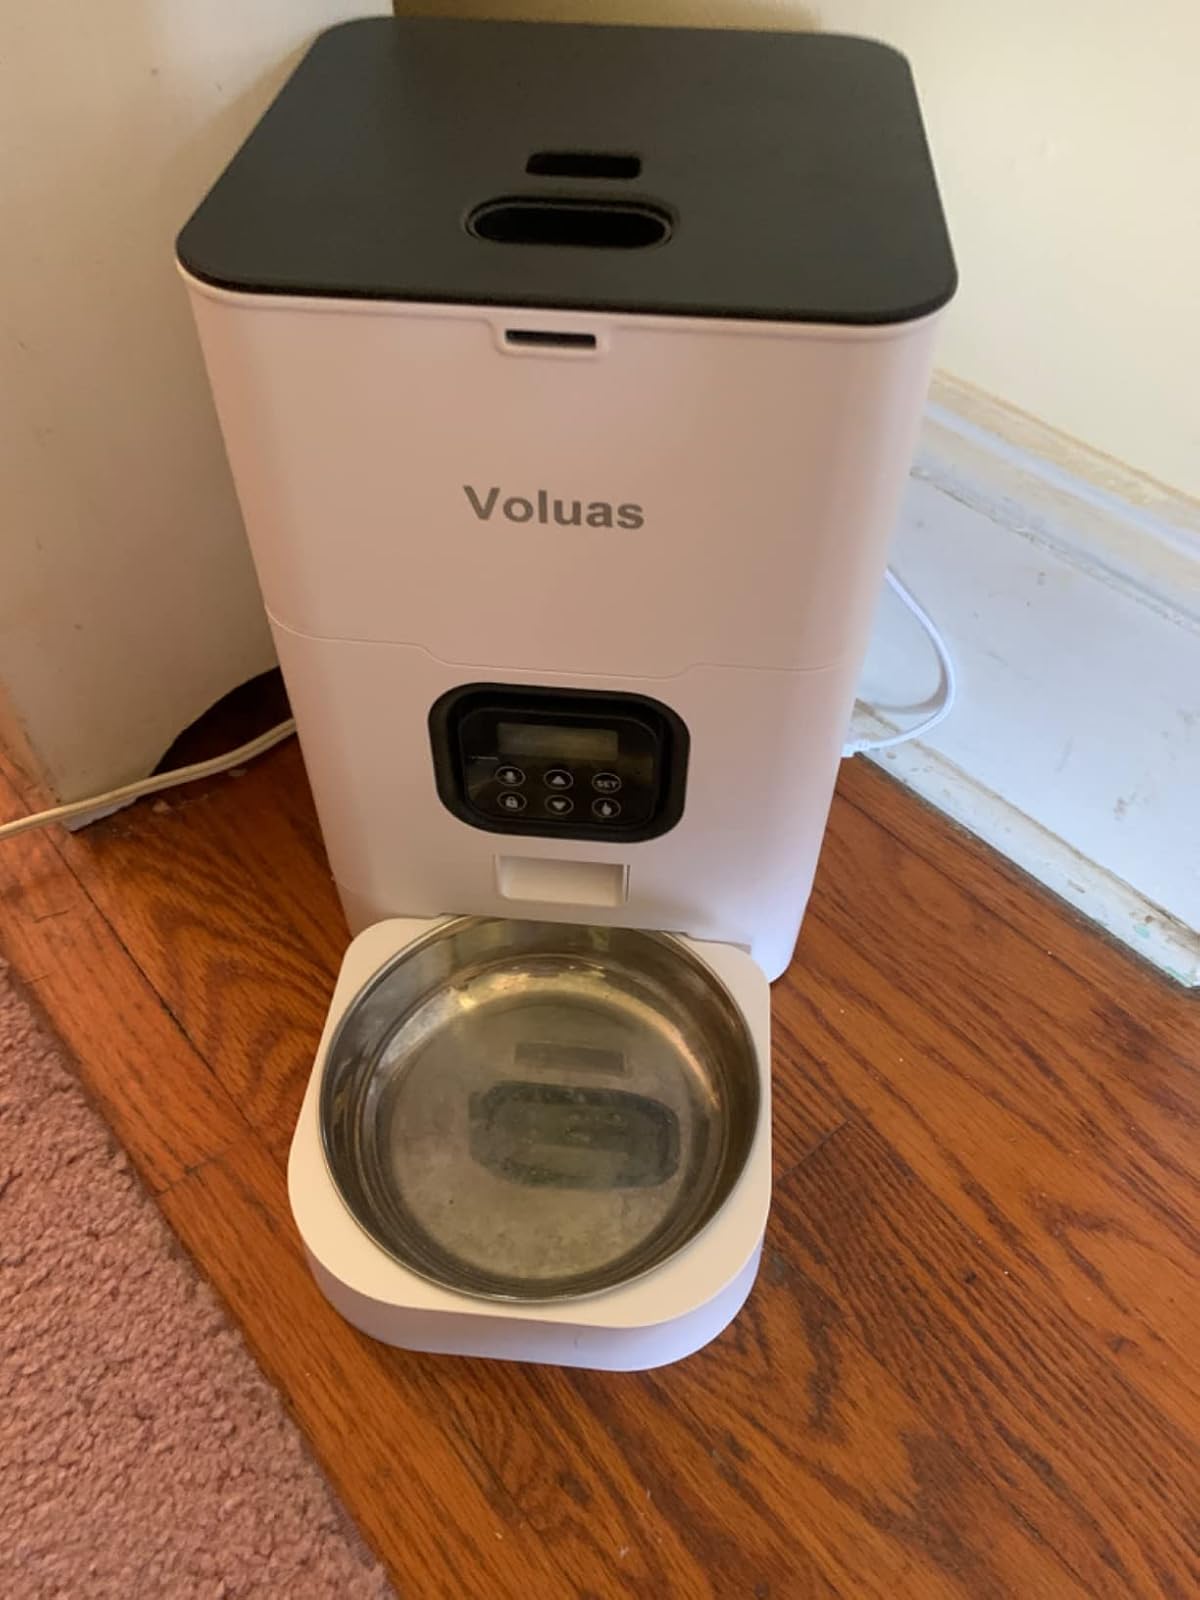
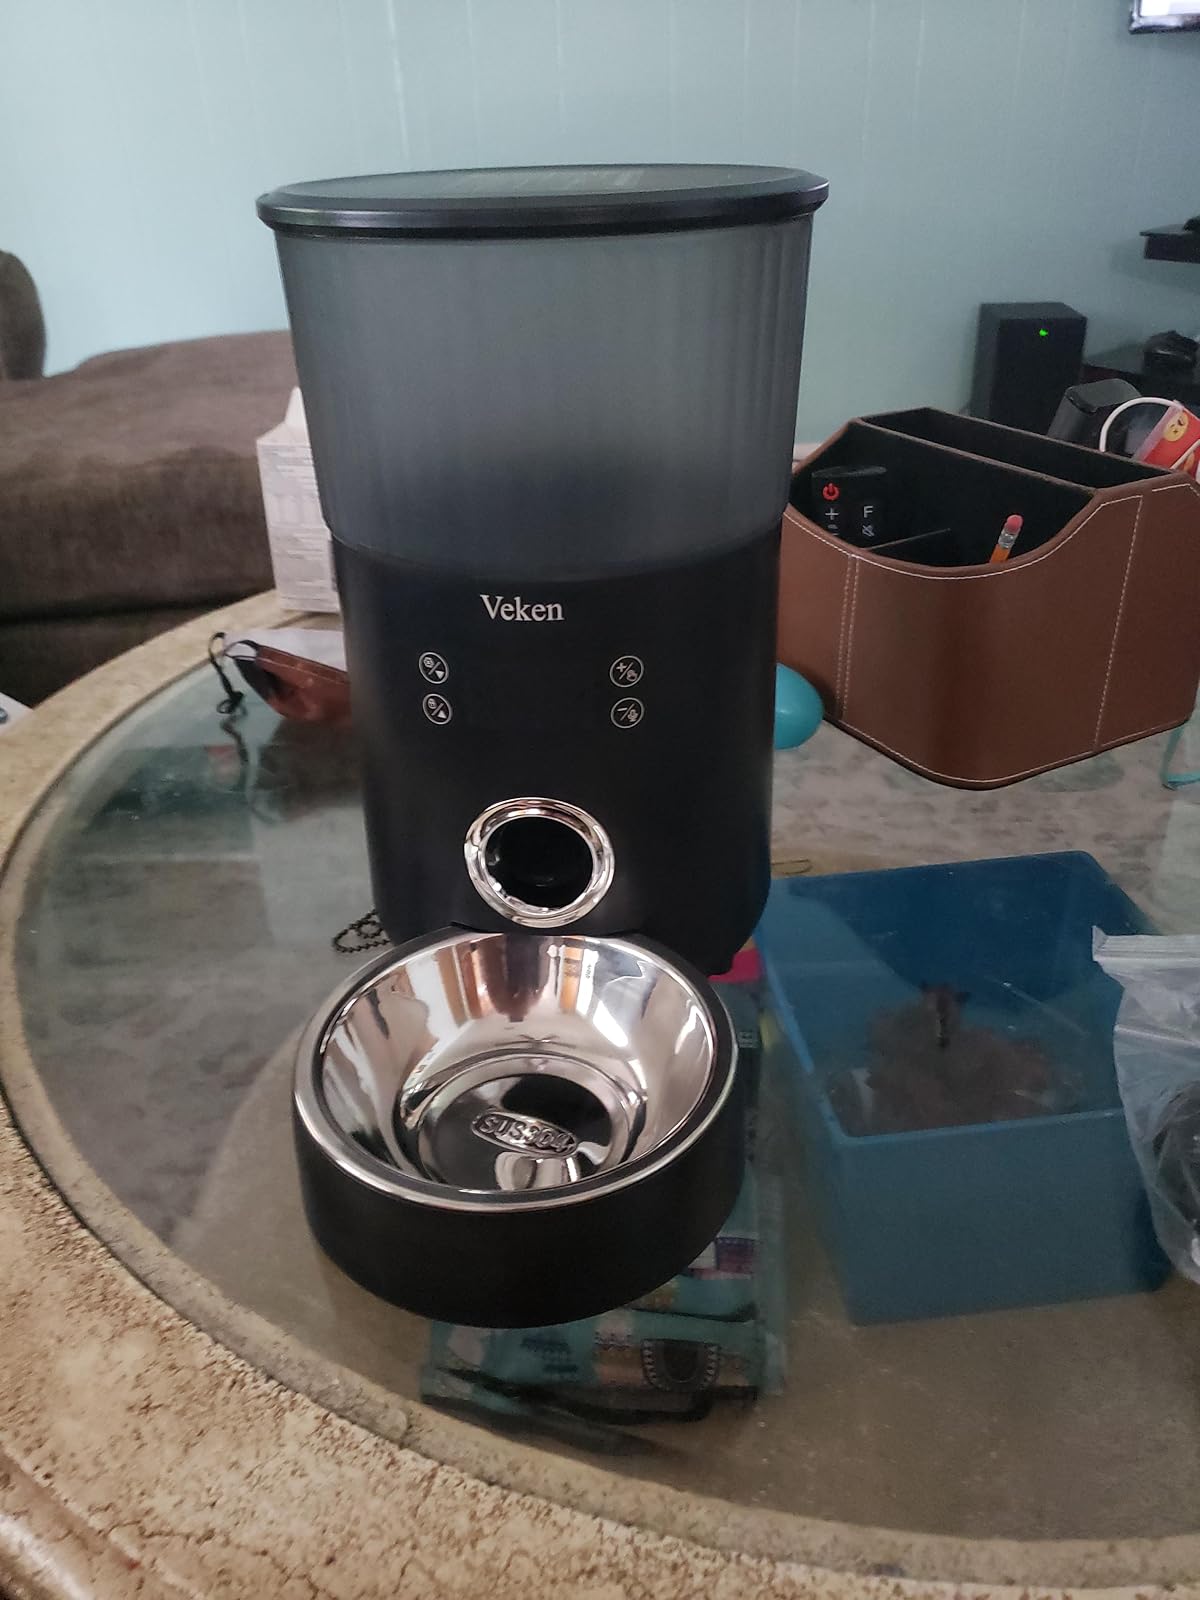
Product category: items_feeder
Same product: no